Imperial Canal of Aragon

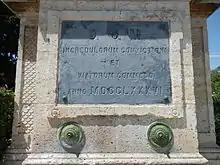
"Incredulorum convictioni et viatorum commodo. Anno MDCCLXXXVI."

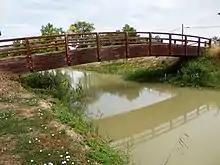
Imperial Canal of Aragon.

In 1782, the works of the Imperial Canal of Aragon reached Zaragoza, the waters of the Ebro crossed the Jalón River, the bridge over the Huerva River, and the so-called locks of San Carlos were built.